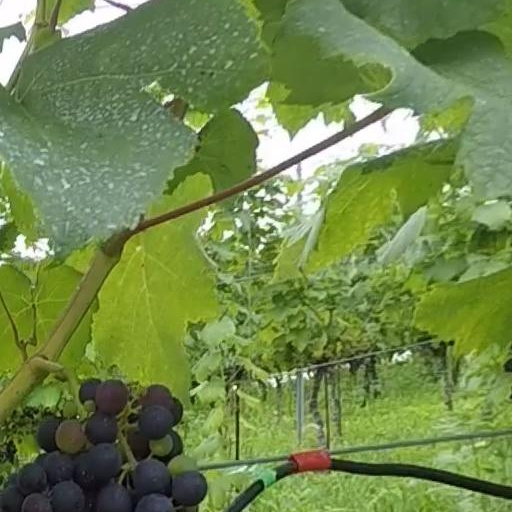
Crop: grape